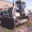
Label: tractor